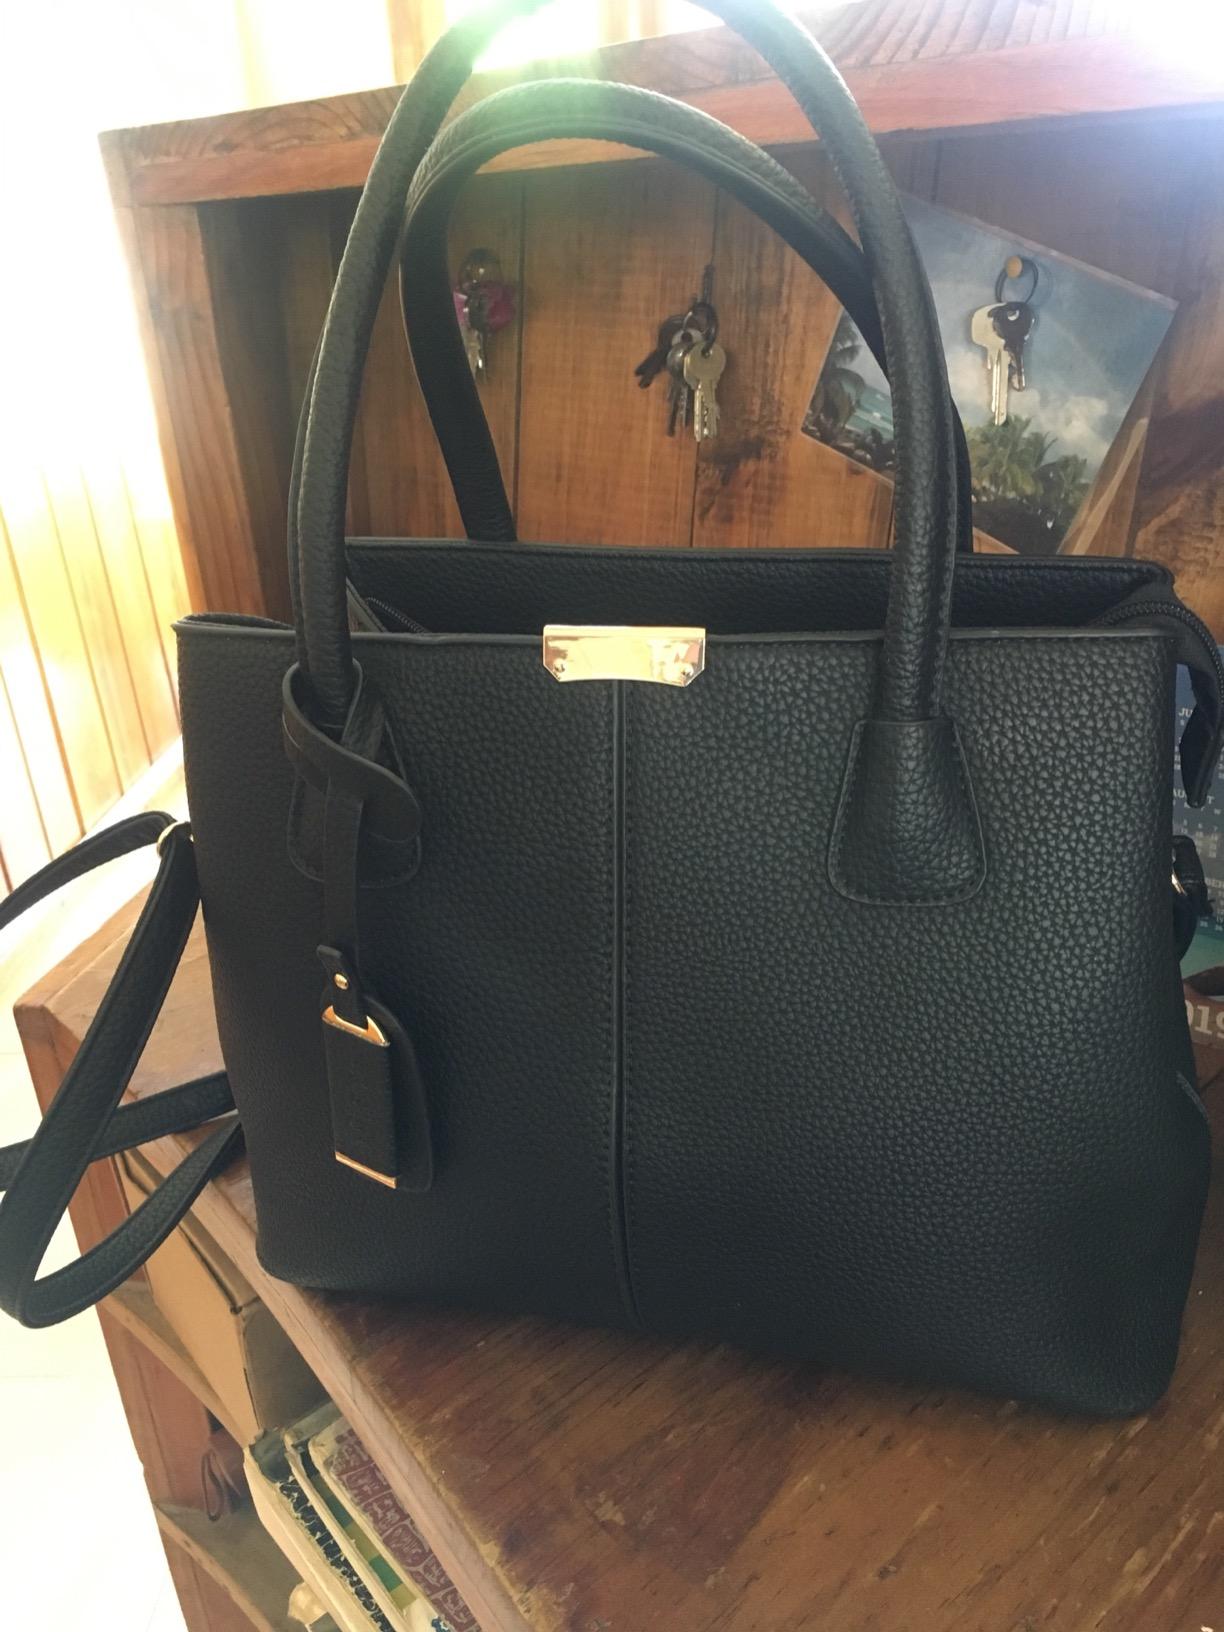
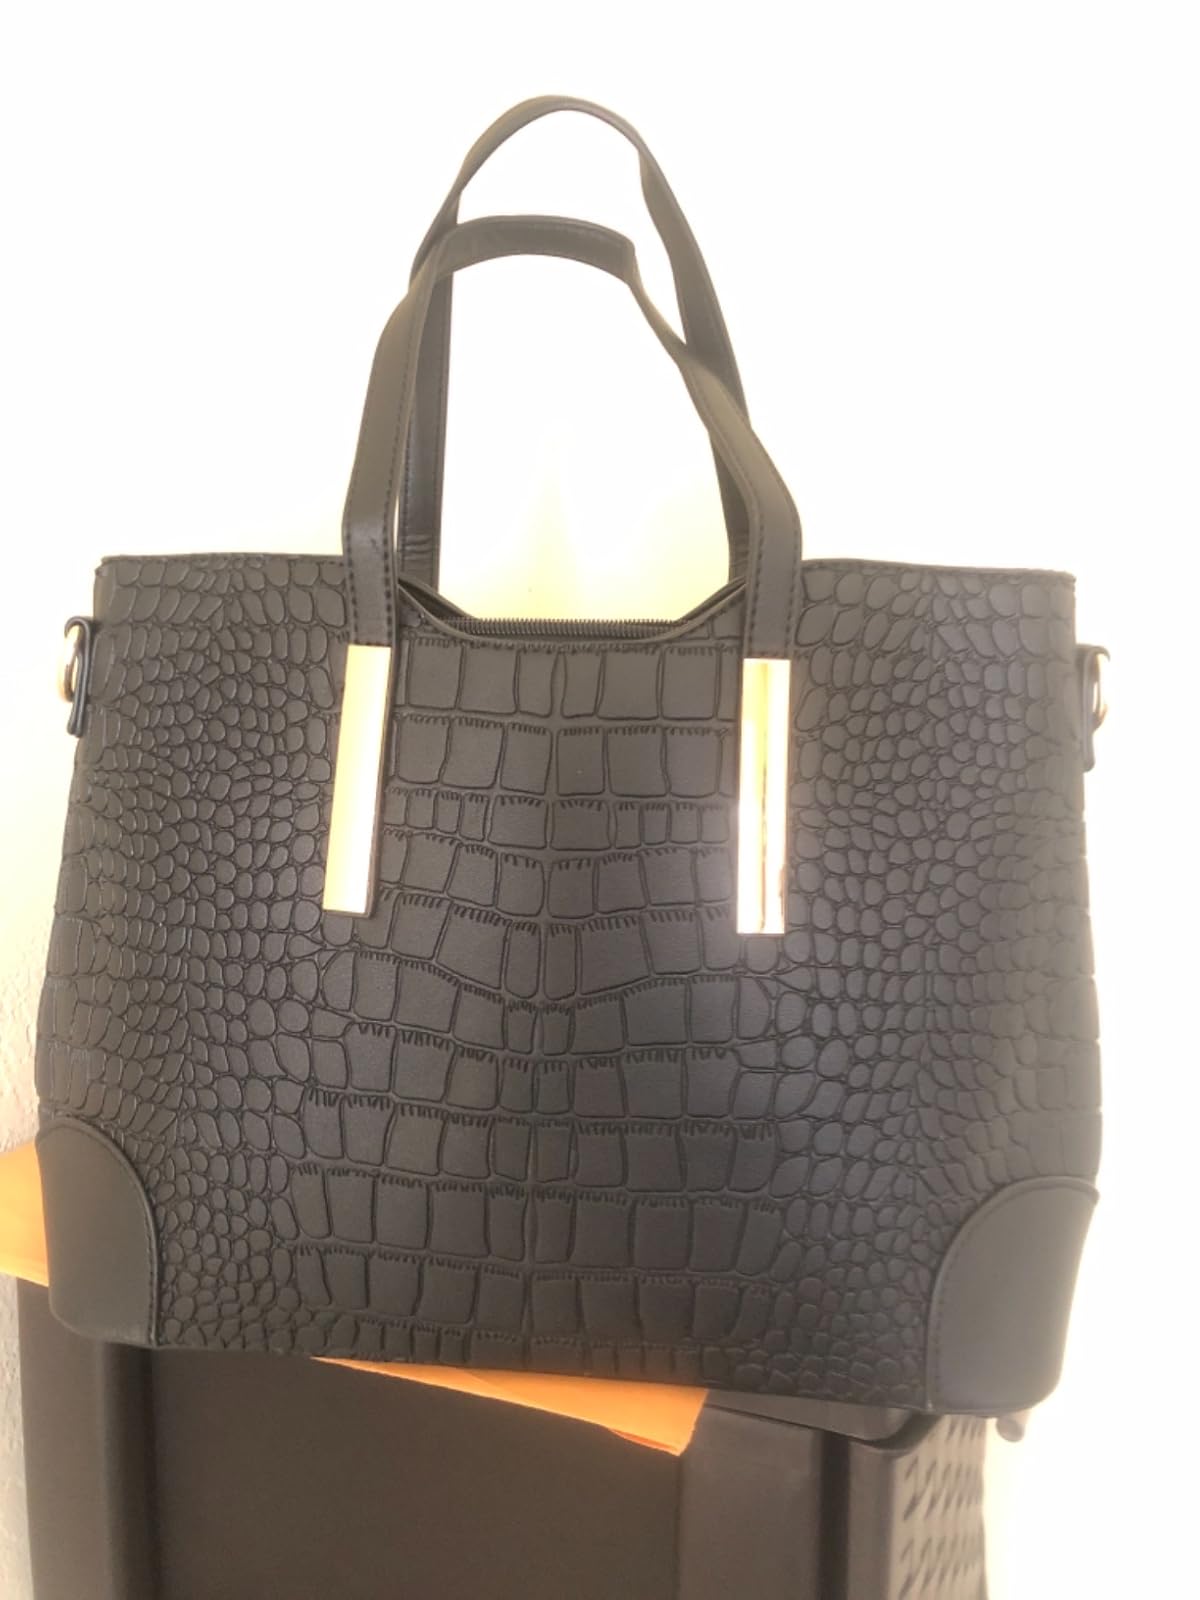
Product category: accessories_handbag
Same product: no